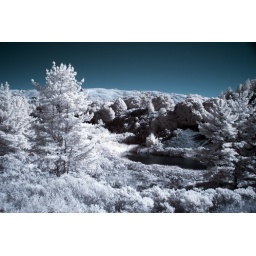
I think...I believe it's called horse shoe since path surrounds it in a horse shoe shape.